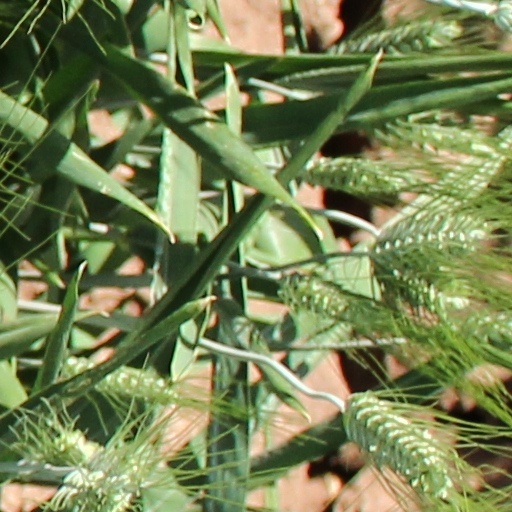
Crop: wheat